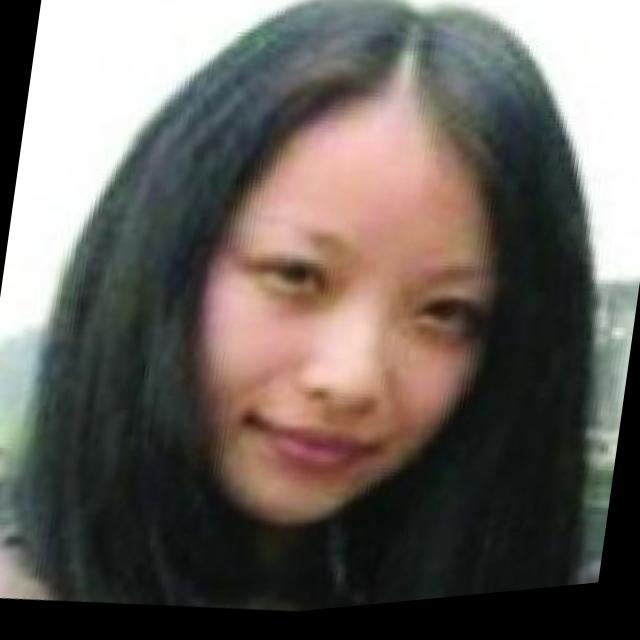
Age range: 21-44